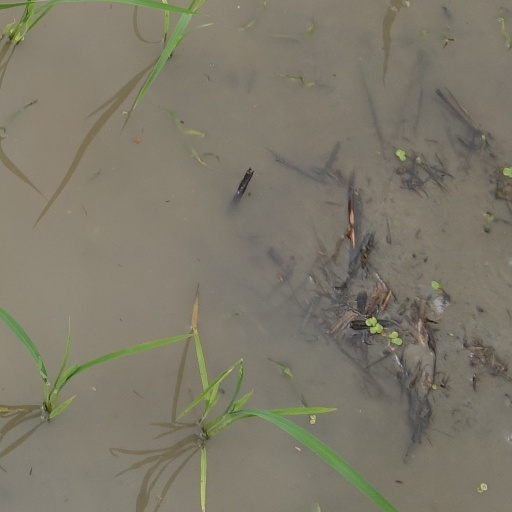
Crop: rice